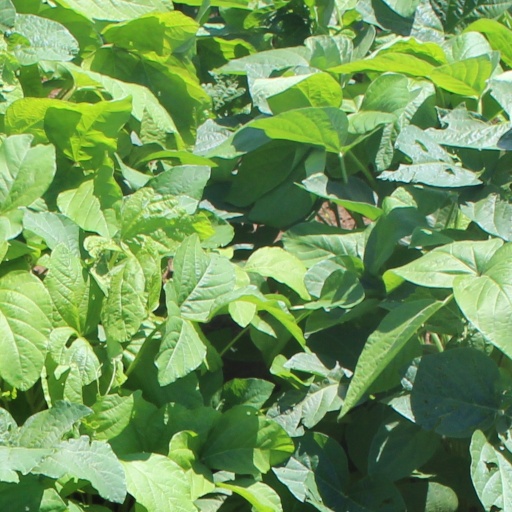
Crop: soybean